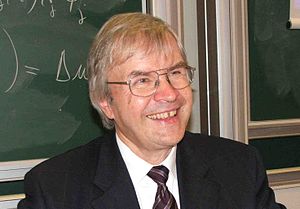
Theodor W. Hänsch
Theodor Wolfgang Hänsch er en tysk fysiker. Han modtog nobelprisen i fysik i 2005 for sit "bidrag til udviklingen af laserbaseret præcisionsspektroskopi, inklusiv den optiske frekvenskam-teknik". Han delte prisen med John L. Hall og Roy J. Glauber.